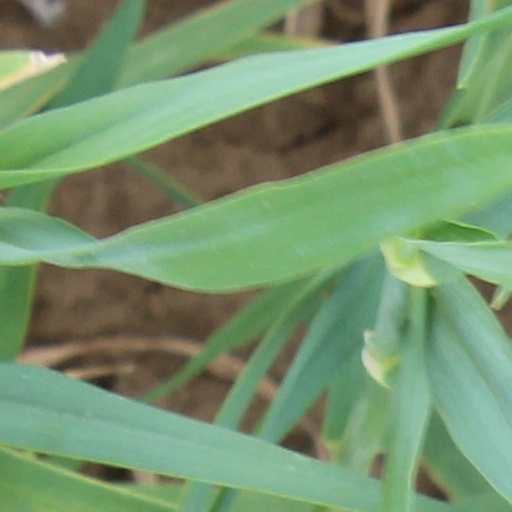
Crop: wheat